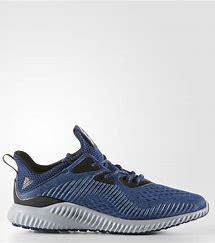
Brand: Adidas
Model: Alphabounce